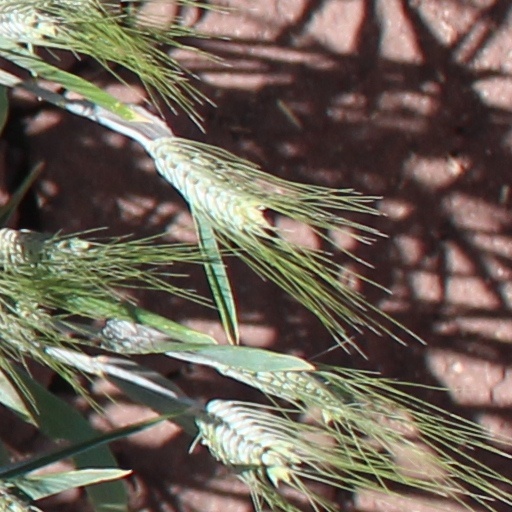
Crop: wheat